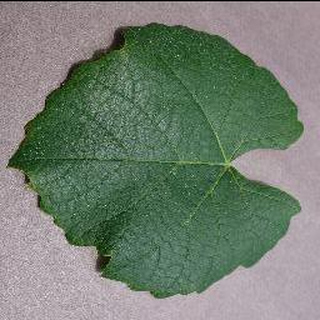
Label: healthy_grape